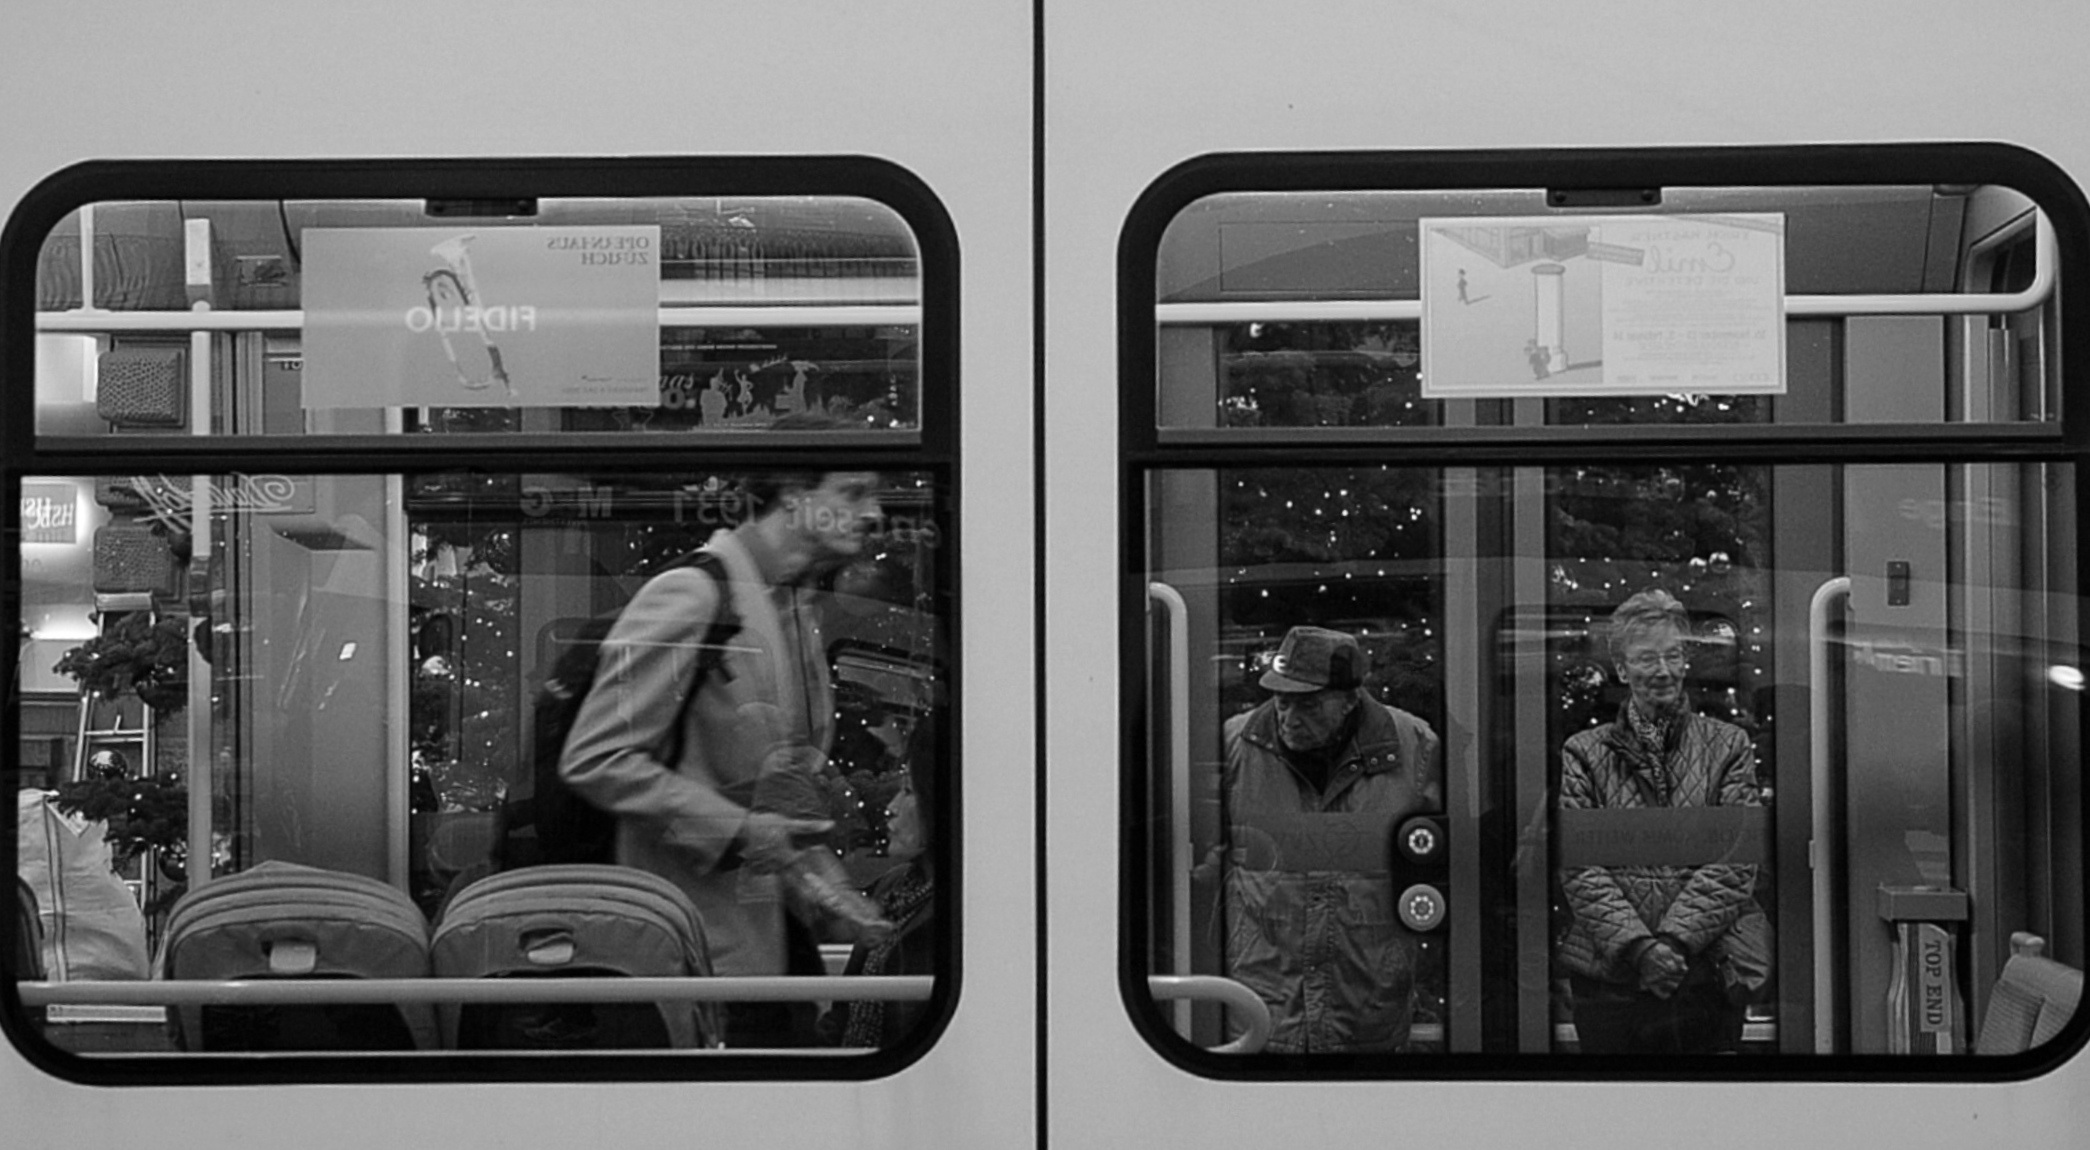
winter, black and white, people, technology, street, photography, city, tram, gadget, black, monochrome, mobile phone, streetphotography, bw, candid, electronics, swiss, photograph, schweiz, switzerland, zurich, streetphoto, image, stphotographia, thomas8047, vbz, urbanarte, zurichstreet, nikond300s, monochrome photography, personal computer hardware